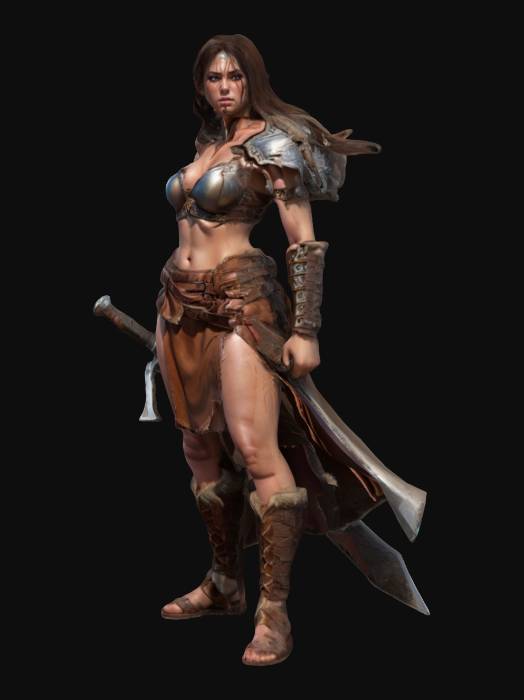
미적 점수 (1~10점): 7